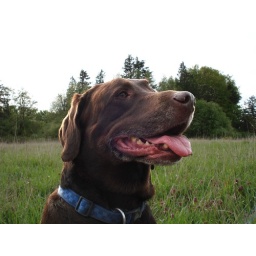
Out standing in his field